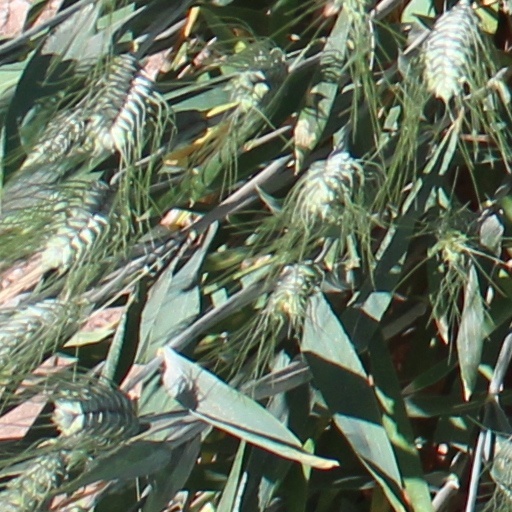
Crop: wheat